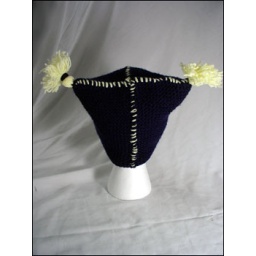
pocket - blue yellow B made with bernat softee chunky in navy and unknown yellow acrylic